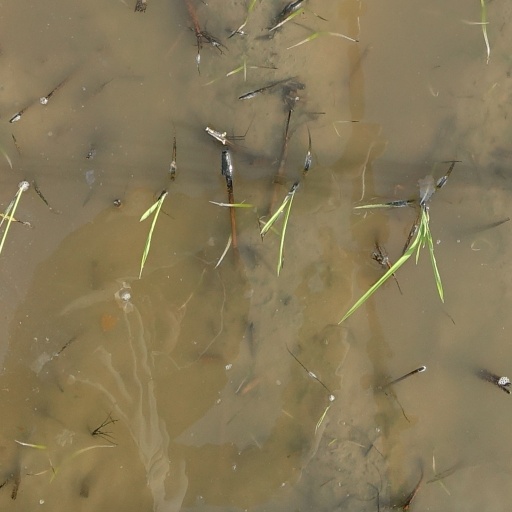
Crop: rice